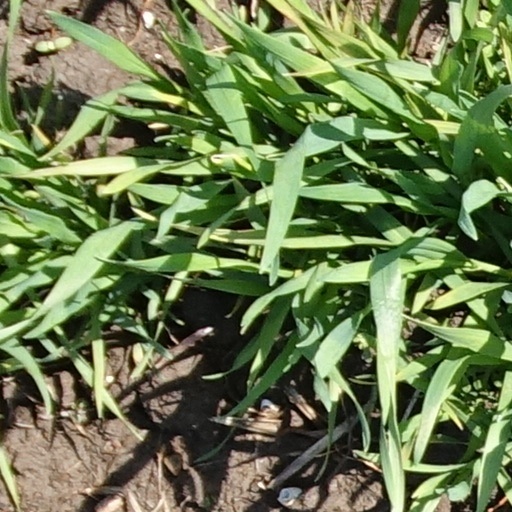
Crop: wheat